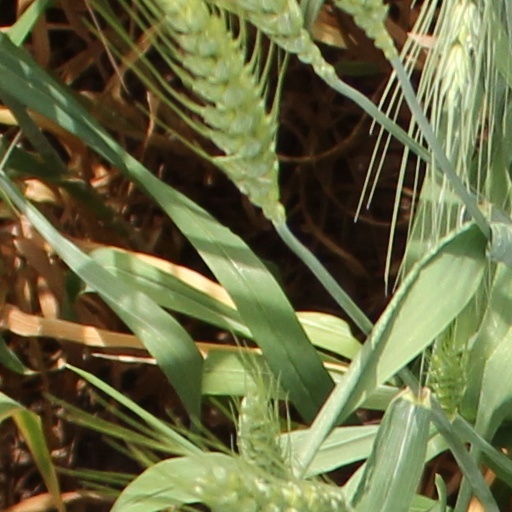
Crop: wheat